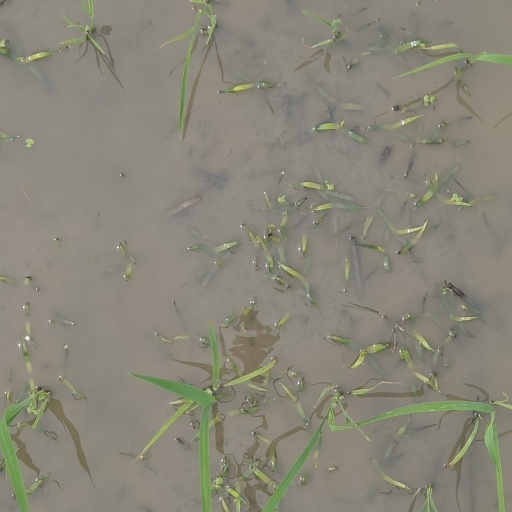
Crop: rice